List of cruisers of Austria-Hungary

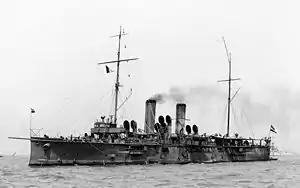
"Aspern" during her visit to the United States in 1907

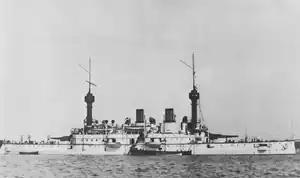
"Kaiserin und Königin Maria Theresia" c. 1898–1900

After the "Kaiser Franz Joseph I" class of protected cruisers had entered service and proved to be disappointments, the Austro-Hungarian Navy decided abandon the "Jeune École" doctrine and return to traditional fleet plans centered on large, heavily armored vessels. The first of these became the armored cruiser "Kaiserin und Königin Maria Theresia". The new ship was intended to fill some of the roles of a battleship, because the chronically small naval budgets prevented the Navy from building as many capital ships as it wanted. The Navy solicited designs from five British shipyards, but ultimately awarded the contract to the domestic firm Stabilimento Tecnico Triestino. The ship was initially to be armed with a battery of six guns, but the armament was increased by two of those guns, along with a pair of guns.